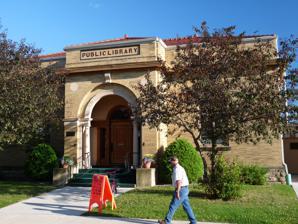
Building: D. R. Moon Memorial Library
Country: United States of America
Year built: 1901
United States historic place Moon, D. R., Memorial Library U.S. National Register of Historic Places Show map of Wisconsin Show map of the United States Location E. Fourth Ave., Stanley, Wisconsin Coordinates 44°57′44″N 90°56′7″W / 44.96222°N 90.93528°W / 44.96222; -90.93528 Area less than one acre Built 1901 Architect Whitney, W. Channing Architectural style Classical Revival NRHP reference No. 85003096 Added to NRHP December 2, 1985 D. R. Moon Memorial Library is a small public library donated in 1901 by the family of a lumber baron to the community of Stanley, Wisconsin . It was added to the National Register of Historic Places in 1985. History In the late 1880s the Northwestern Lumber Company built a large sawmill in Stanley, under the direction of DeLos R. Moon, the company president at the time. In 1893 the company began to build the Stanley, Merrill and Phillips Railway, to haul lumber from Northwestern's holdings to the mill in Stanley. Altogether, Northwestern was the largest industry in Stanley, employing hundreds of men. Moon died in 1898. Around that time, people began seriously discussing Stanley's need for a public library. Mrs. Sallie F. Moon, DeLos's widow, donated funds for the library as a memorial to her husband, and because of his affection for the community. William Channing Whitney of Minneapolis designed the building in Neoclassical style , a compact 1-story building with T-shaped floor plan and hip roof . The front entrance is a round arch flanked by Doric columns . Inside are more Doric columns, dark oak ceiling beams, and a large brick fireplace with a plaque acknowledging the Moon family. The library was dedicated in a ceremony on December 17, 1901, with a speech by DeLos' son Sumner and with remarks by F.A. Hutchins and Senator J.H. Stout of the State Library Commission. Hutchins "declared that for a building of its size, it had no equal in the state, and that the selection of books was the best he had seen." The initial selection of books was given by Mrs. Moon. To that, S.J. McNight, DeLos Moon's successor as president of Northwestern Lumber, donated another 500 books. These included reference books, history, travel, science, children's books, and books in Norwegian , for this community with a large Norwegian population. Though computers and DVDs have been added inside, the building remains largely as originally designed, still serving the community. References